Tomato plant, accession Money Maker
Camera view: horizontal (90 deg, fisheye); turntable rotation: 330 degrees
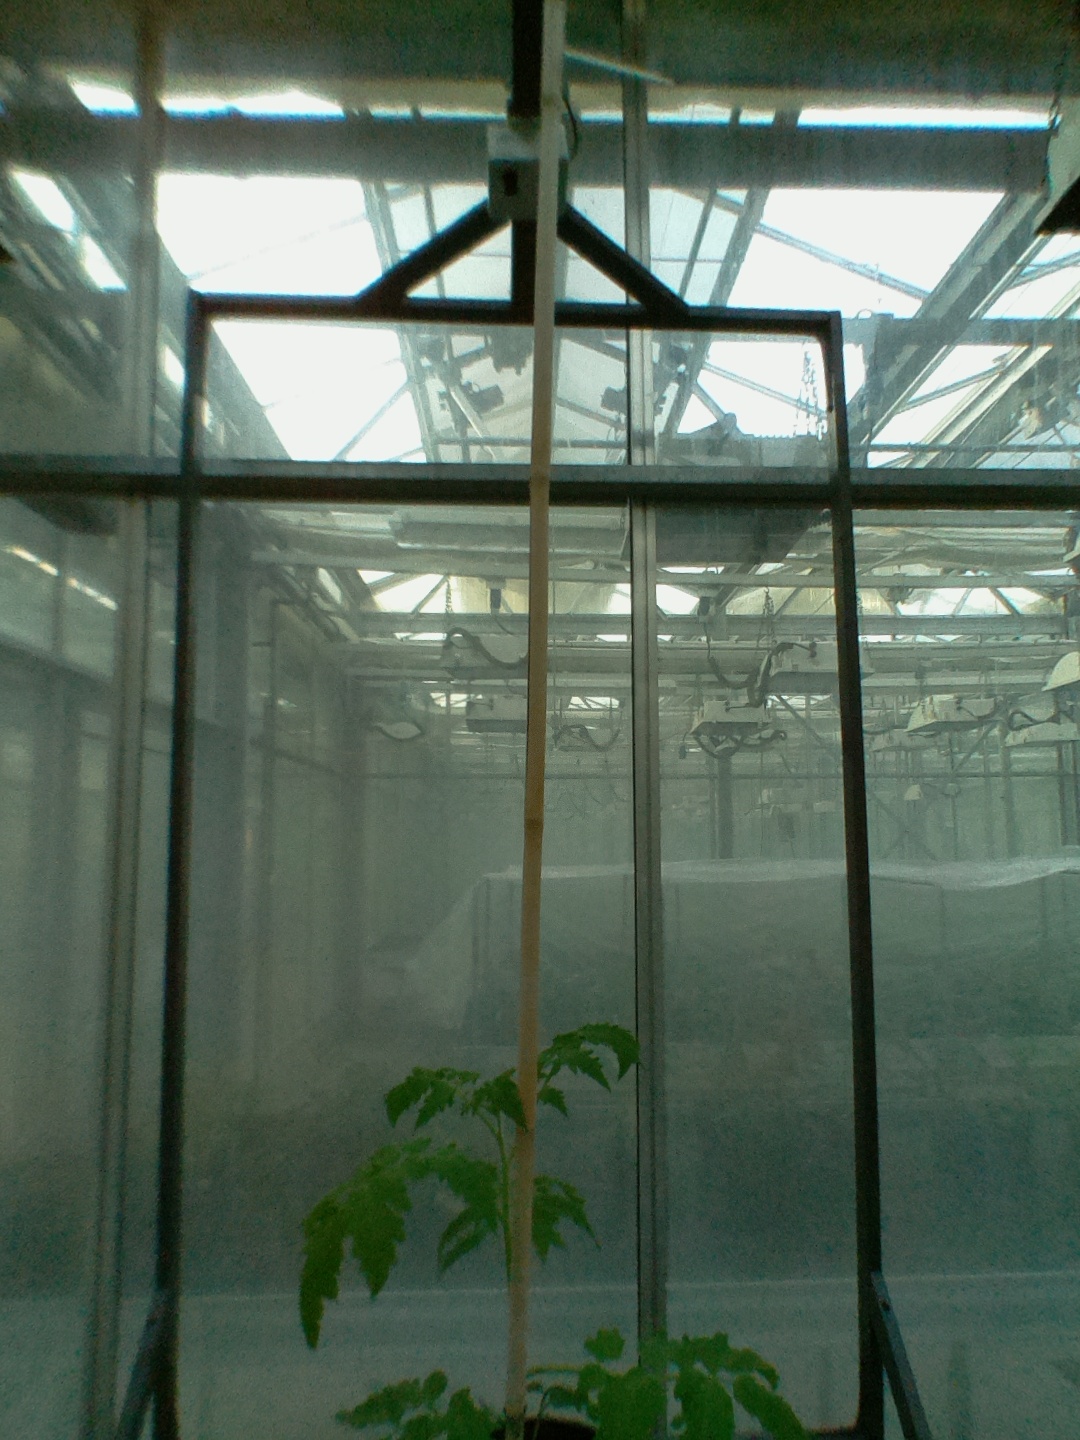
BBCH growth stage 13: 6 of true leaves visible